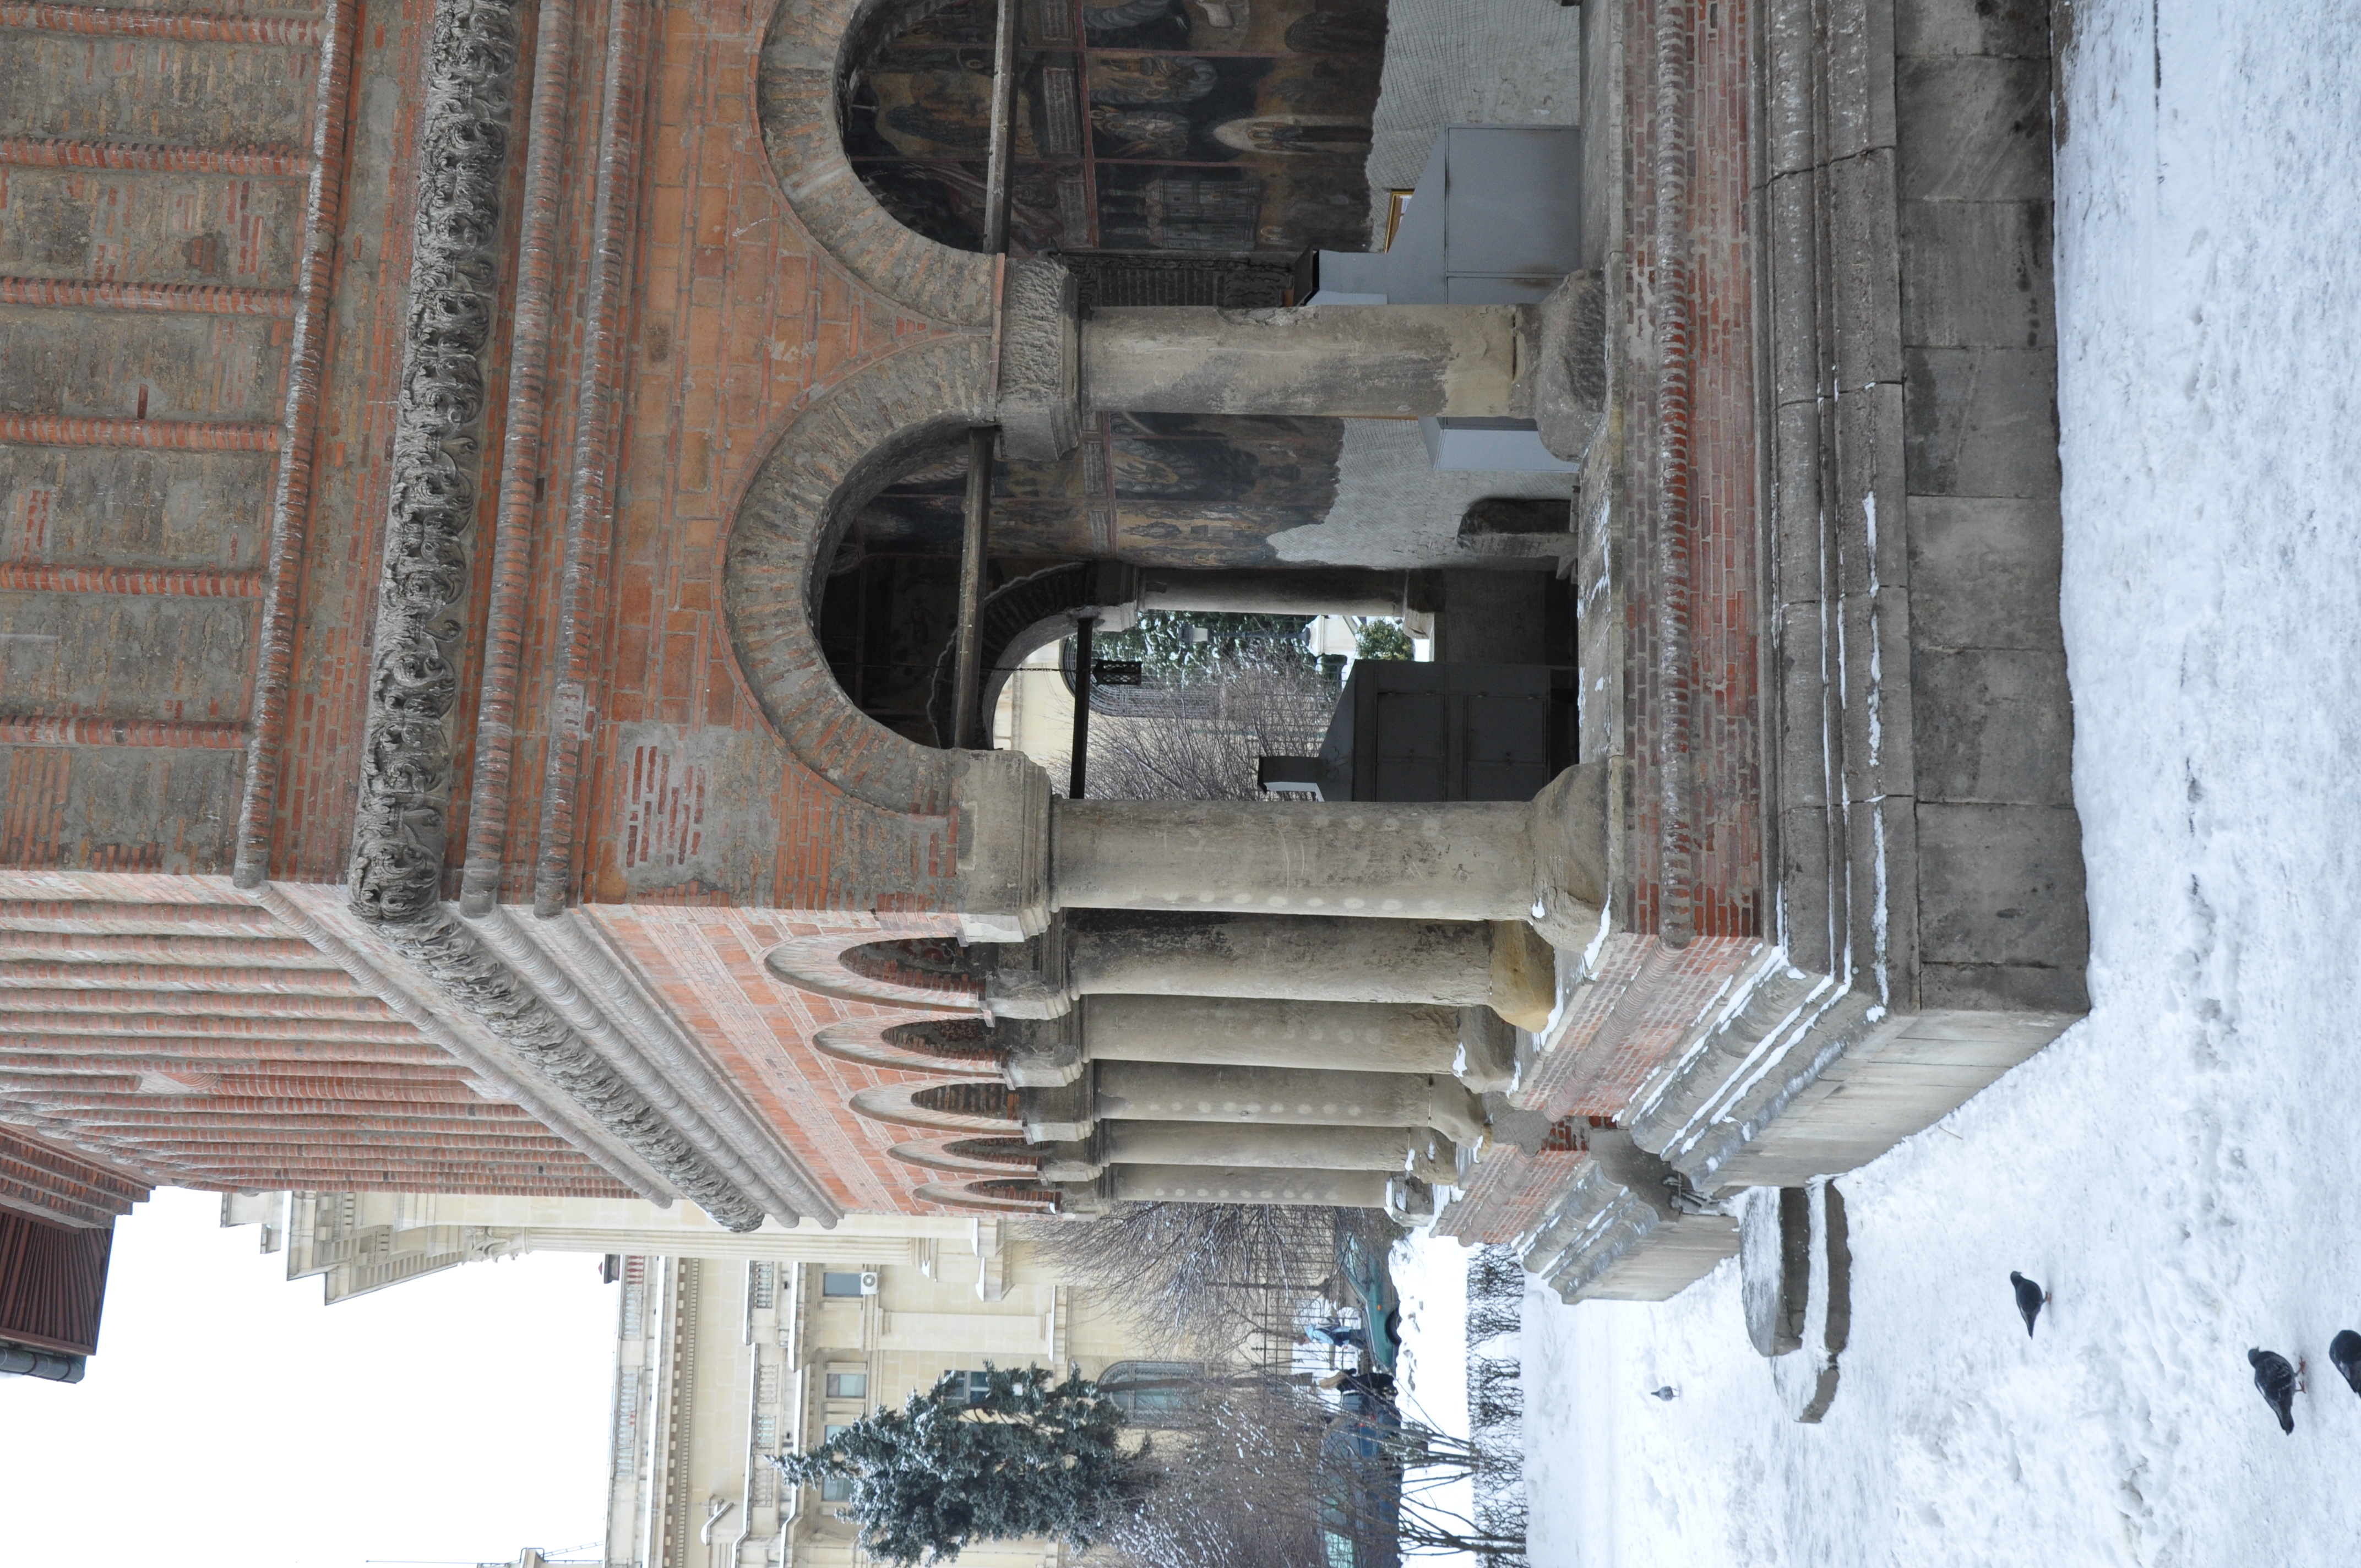
architecture, structure, photography, building, palace, monument, photo, statue, arch, column, religion, landmark, church, christian, photos, religious, free, de, temple, churches, fotografie, christianity, romana, style, arc, orthodox, eastern, romania, bucharest, bor, biserica, arhitectura, orthodoxy, romanian, ortodoxa, patrimoniu, ortodoxia, ortodoxie, ecclesiastical, bisericeasc, cladire, edificiu, bucuresti, brancovenesc, cretulescu, kretzulescu, kretulescu, cretzulescu, lmibiima19855, cre tinism, cre tin, ancient history, ancient roman architecture